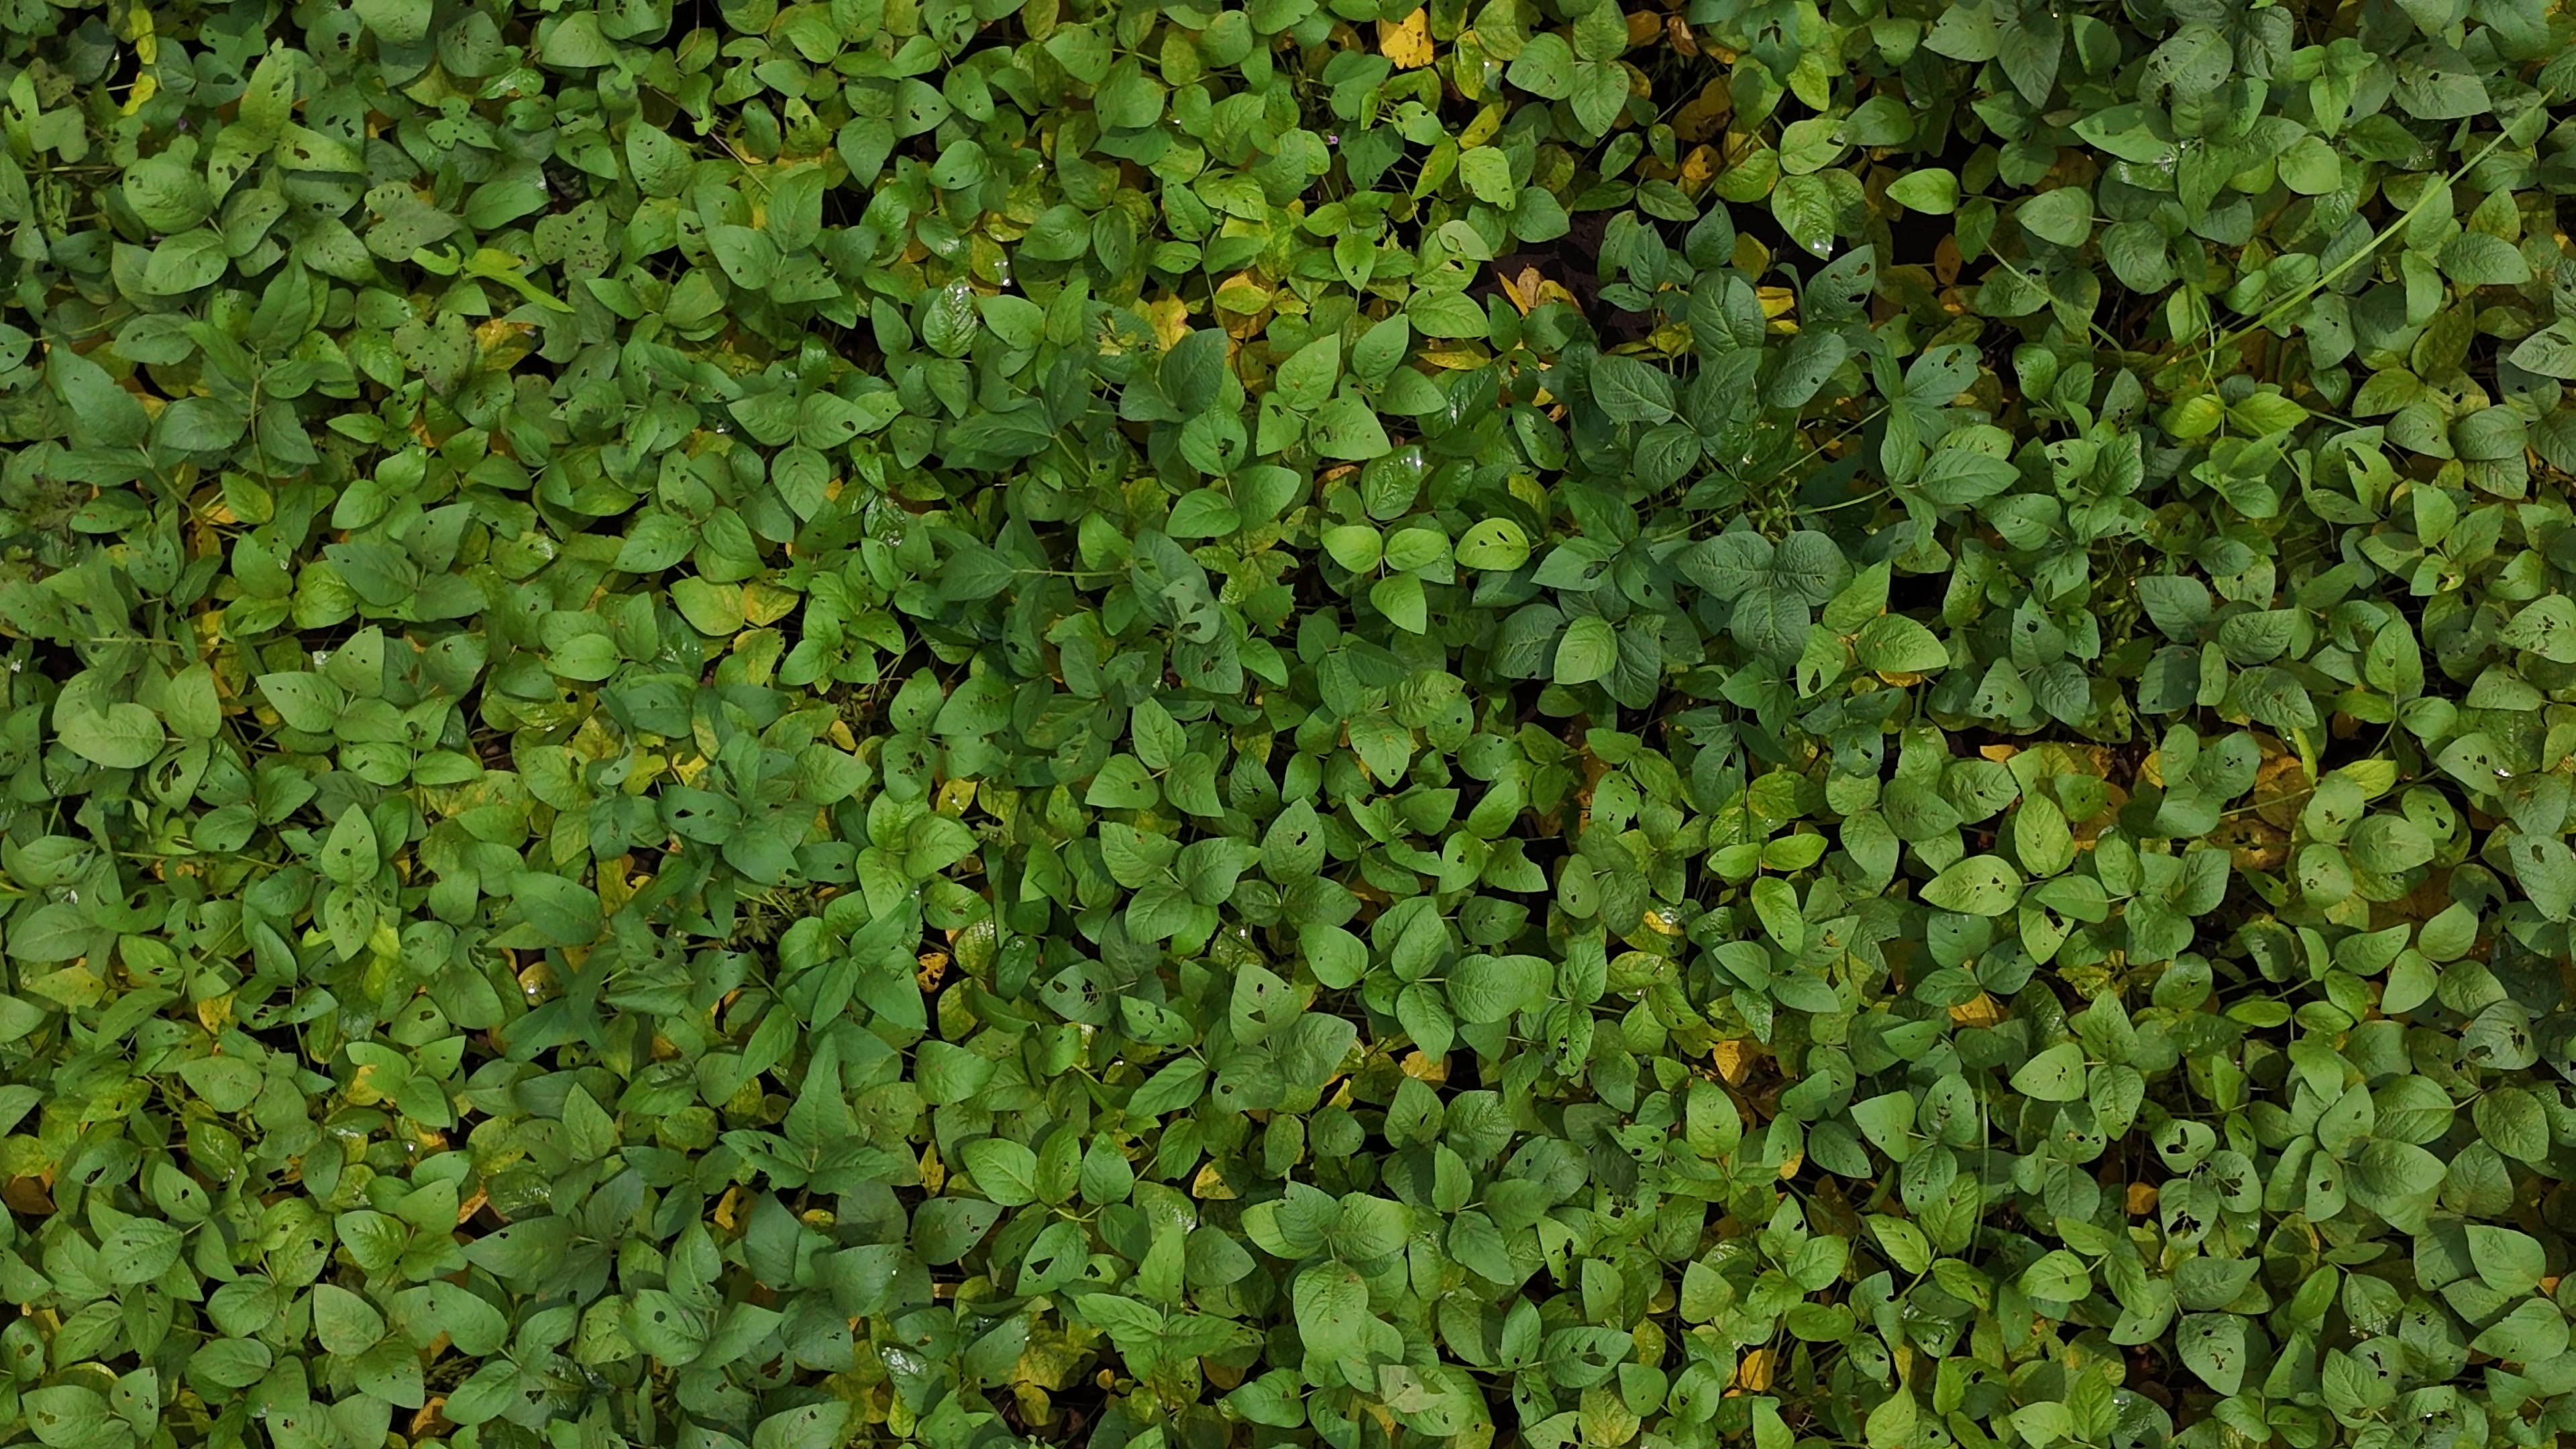
Label: Mosaic